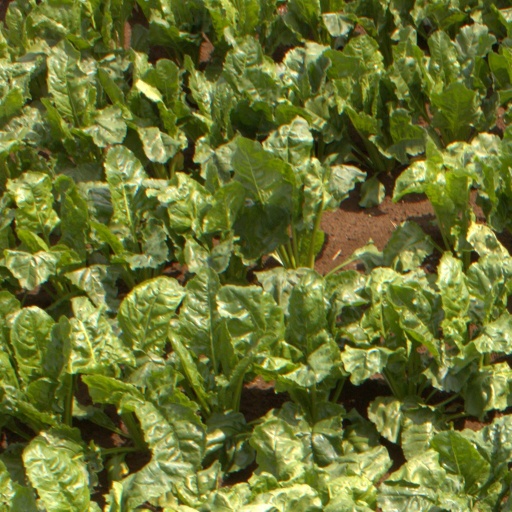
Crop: sugar beet